Piazza Marina

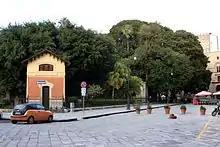
Piazza Marina, Giardino Garibaldi

Piazza Marina is a square of Palermo. It is located down the Cassaro street, in the quarter of the Kalsa, within the historic centre of Palermo. The square is dominated by the great Garibaldi Garden.